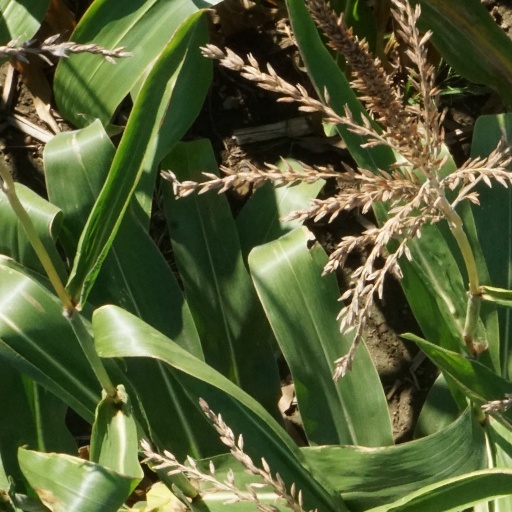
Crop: maize; corn